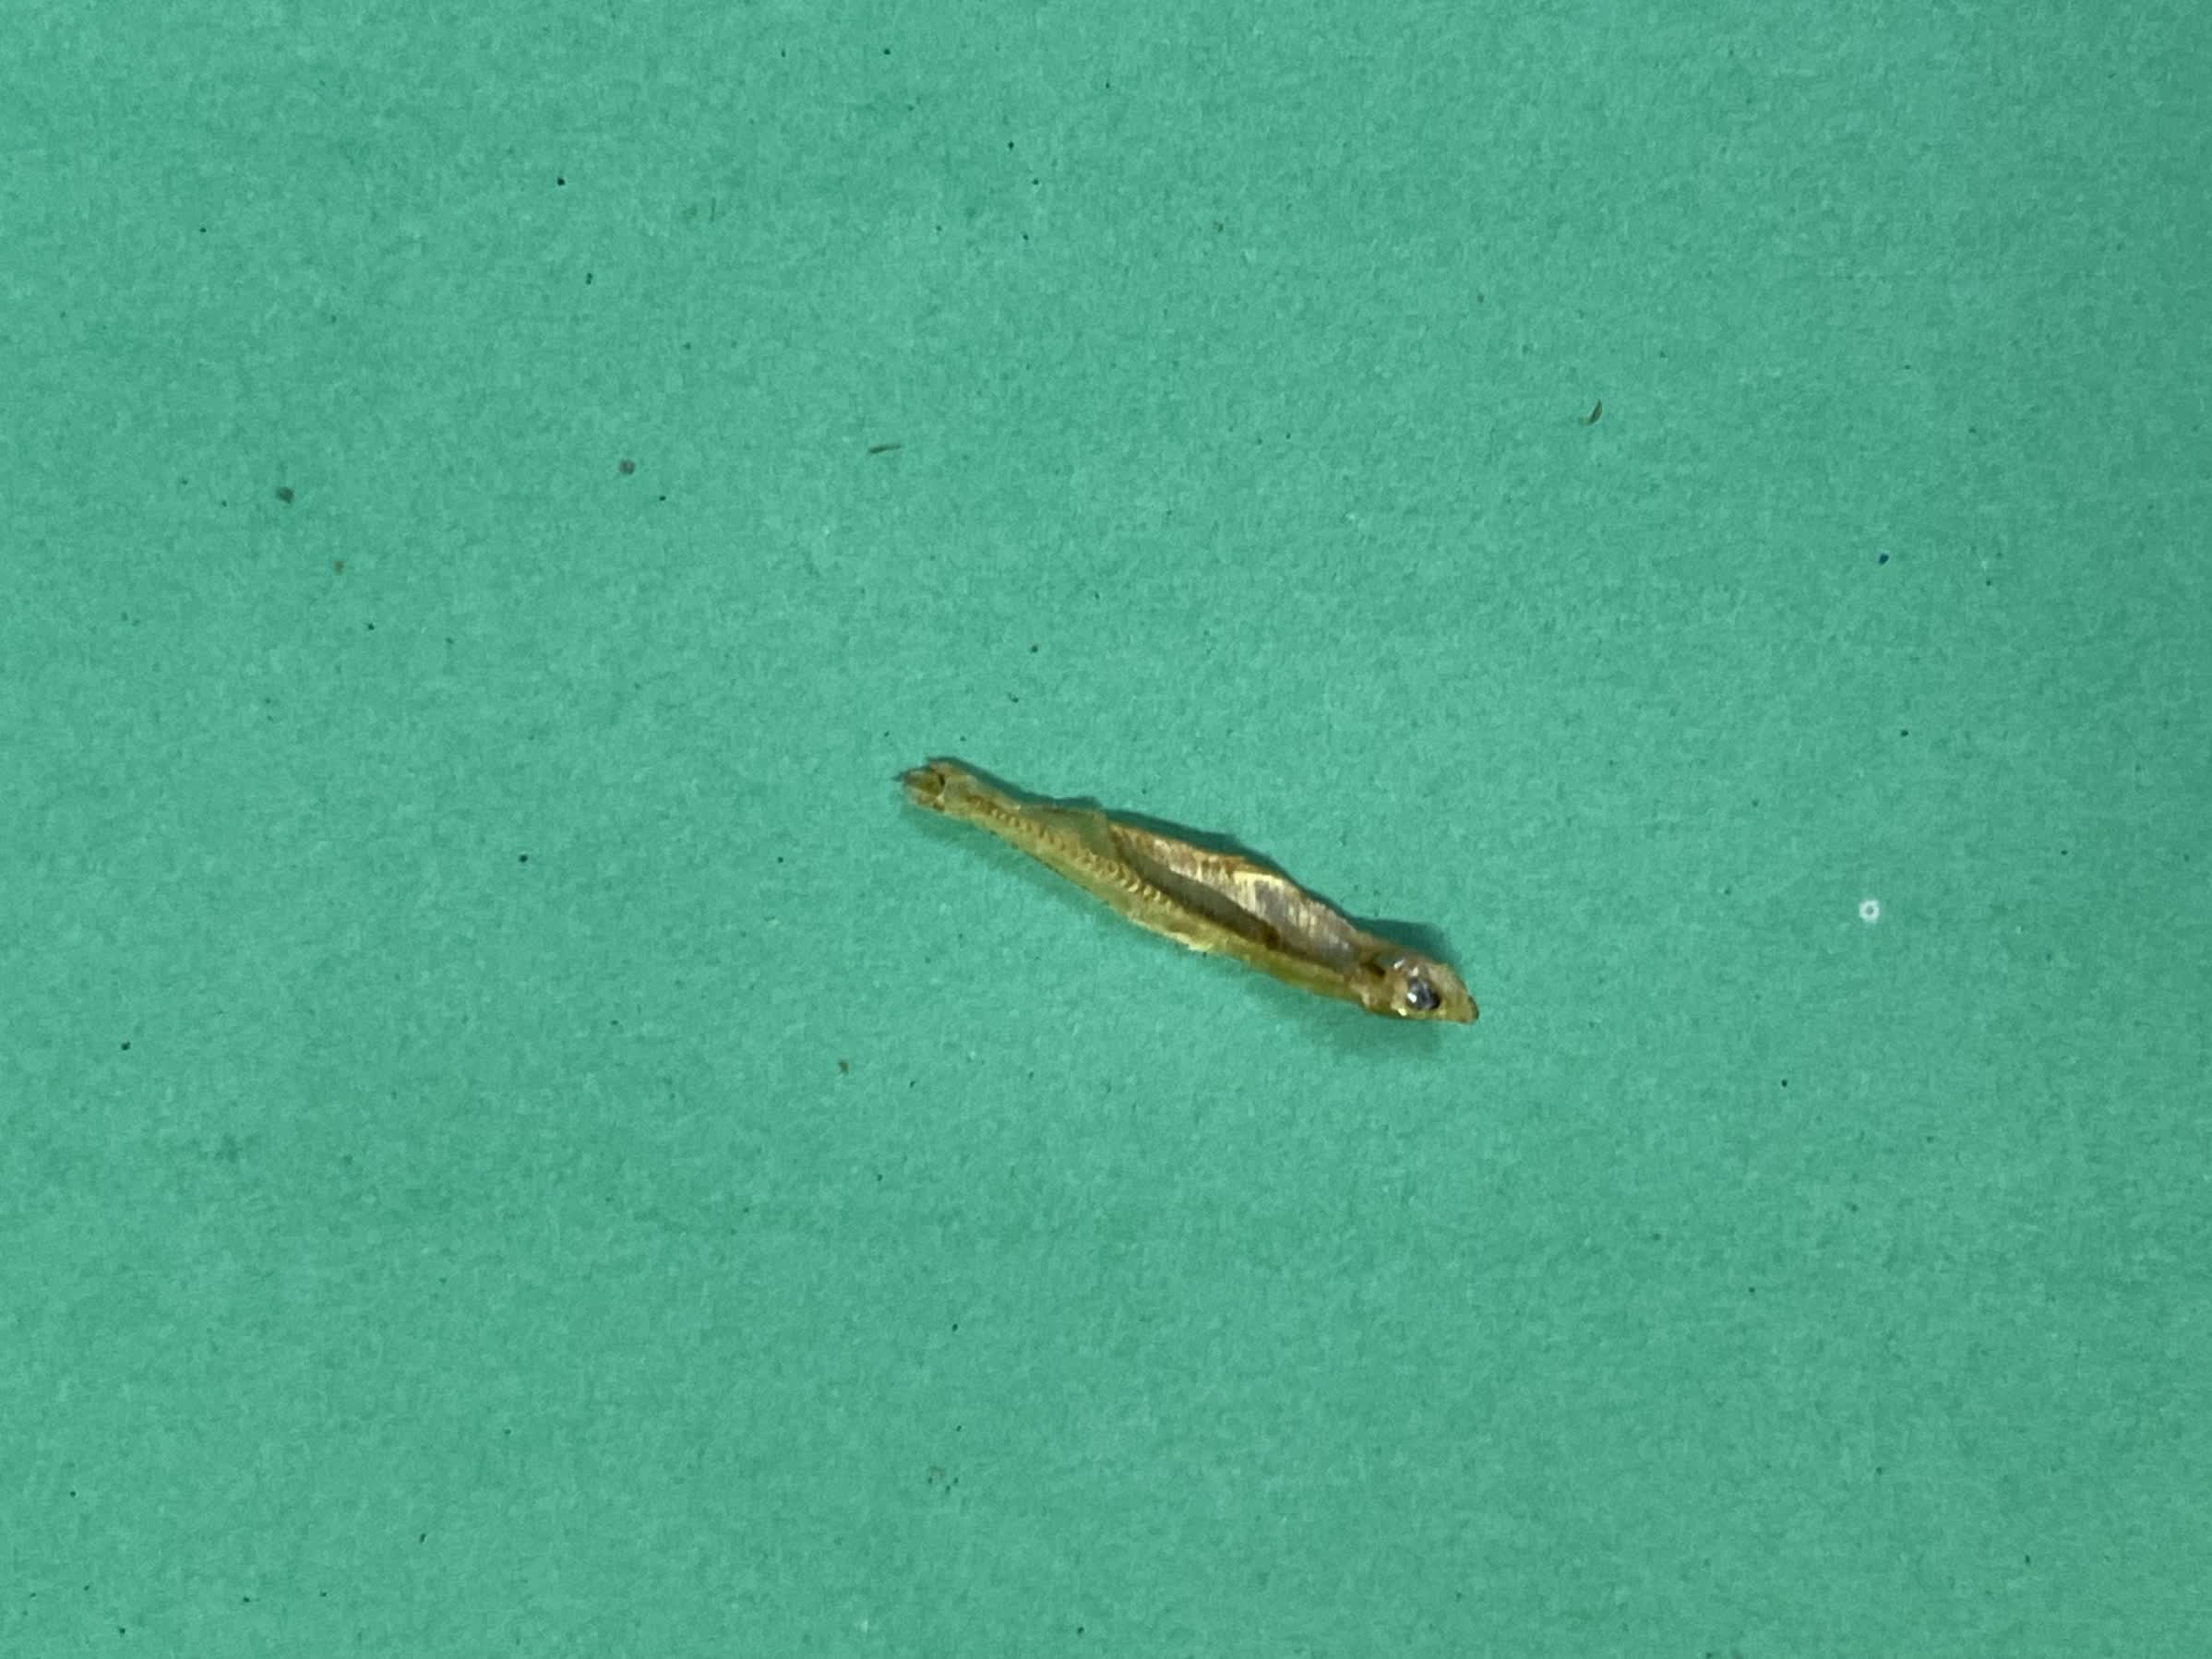
Species: kachki